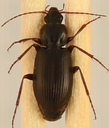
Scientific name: Calathus advena
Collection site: Rocky Mountains NEON (RMNP), plot RMNP_007